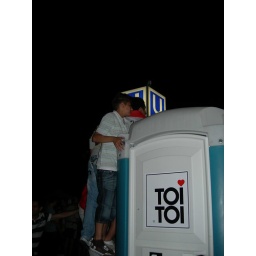
People stand on barriers and lean on porta-potties in order to see the giant flat screen TV on the Schlossplatz